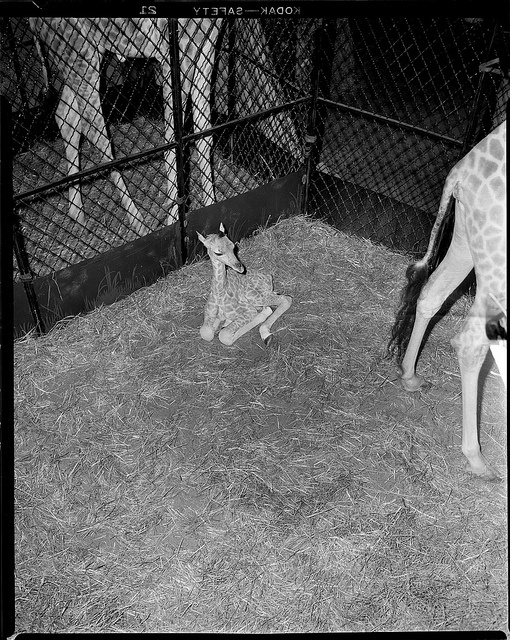
A small baby giraffe next to a big giraffe.
A baby giraffe with other giraffes near a fence.
A baby giraffe is sitting in a pin.
A newborn giraffe is sitting close to an adult giraffe.
A baby giraffe lying on the ground in a chain link enclosure.